Hannah Cain

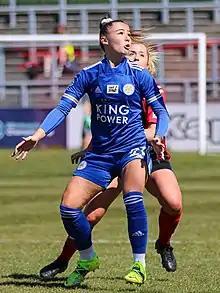
Cain playing for Leicester City in 2021

Hannah Jade Cain (born 11 February 1999) is a professional footballer who plays as a forward for Leicester City in the FA Women's Super League and the Wales national football team. She has represented both England on the under-17, under-19 and under-21 national teams, and represented Wales at under-16, under-17 level and senior level. She is eligible to play for Wales through her maternal grandfather.